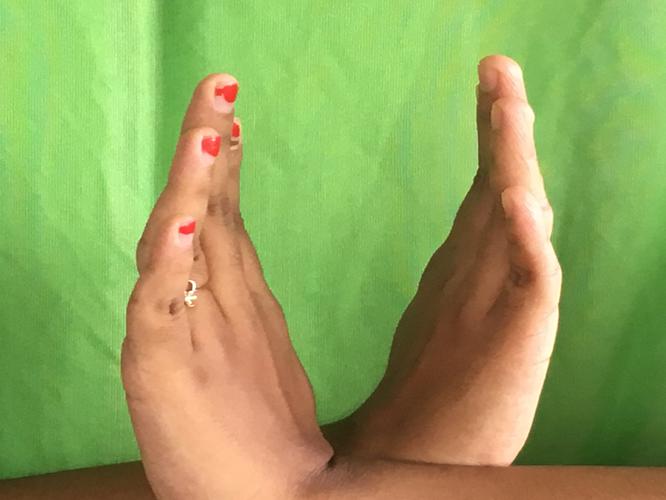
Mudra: Swastikam
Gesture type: double_hand